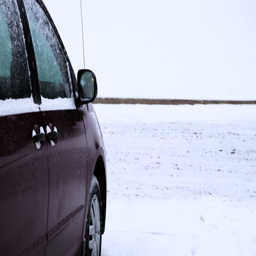
car parked in driveway while snow falling during a winter storm